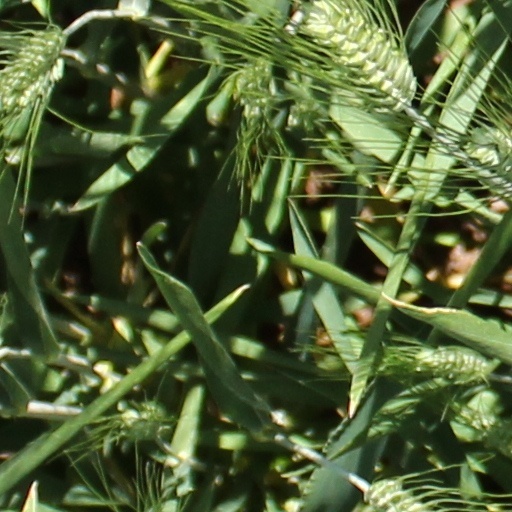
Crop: wheat